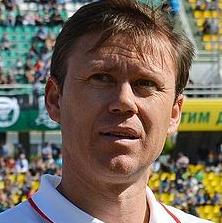
Age: 42